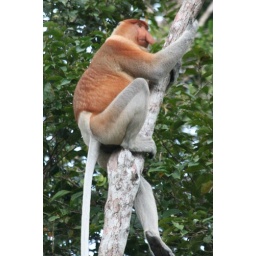
A proboscis monkey in the jungle near the Kinabatangan river - Sabah, Borneo, Malaysia.